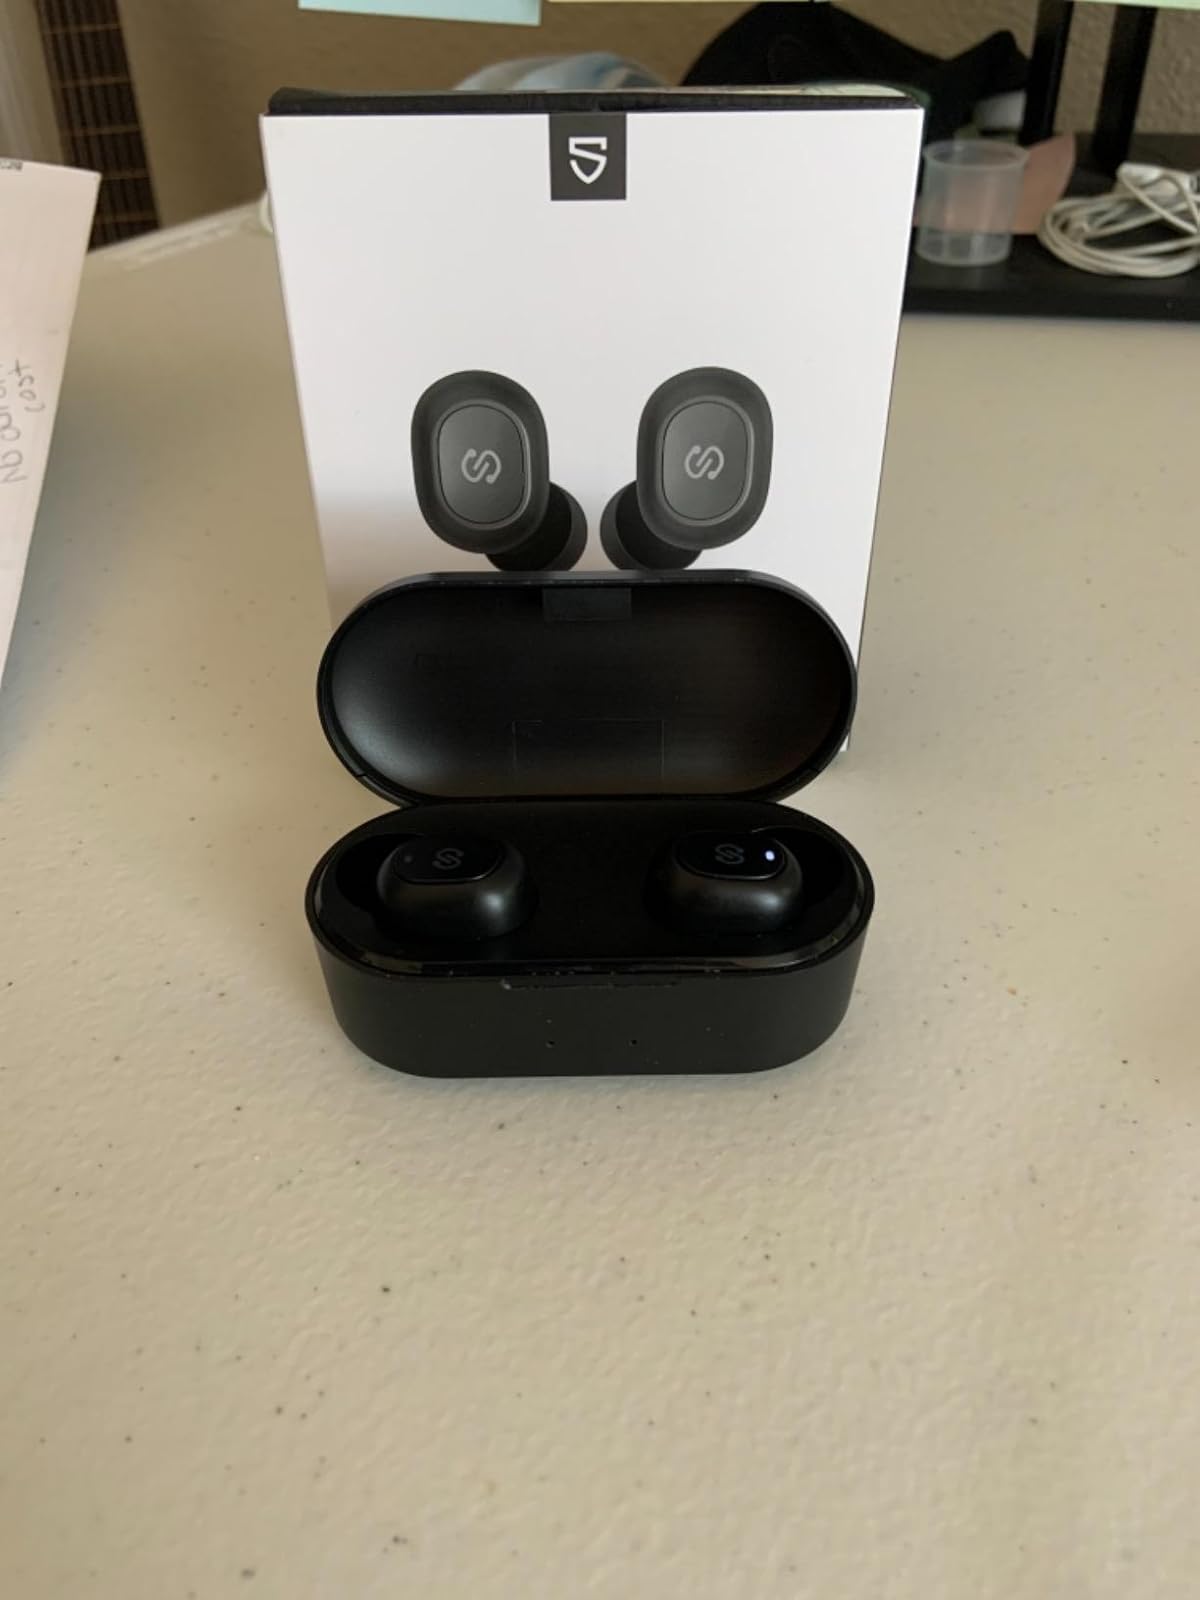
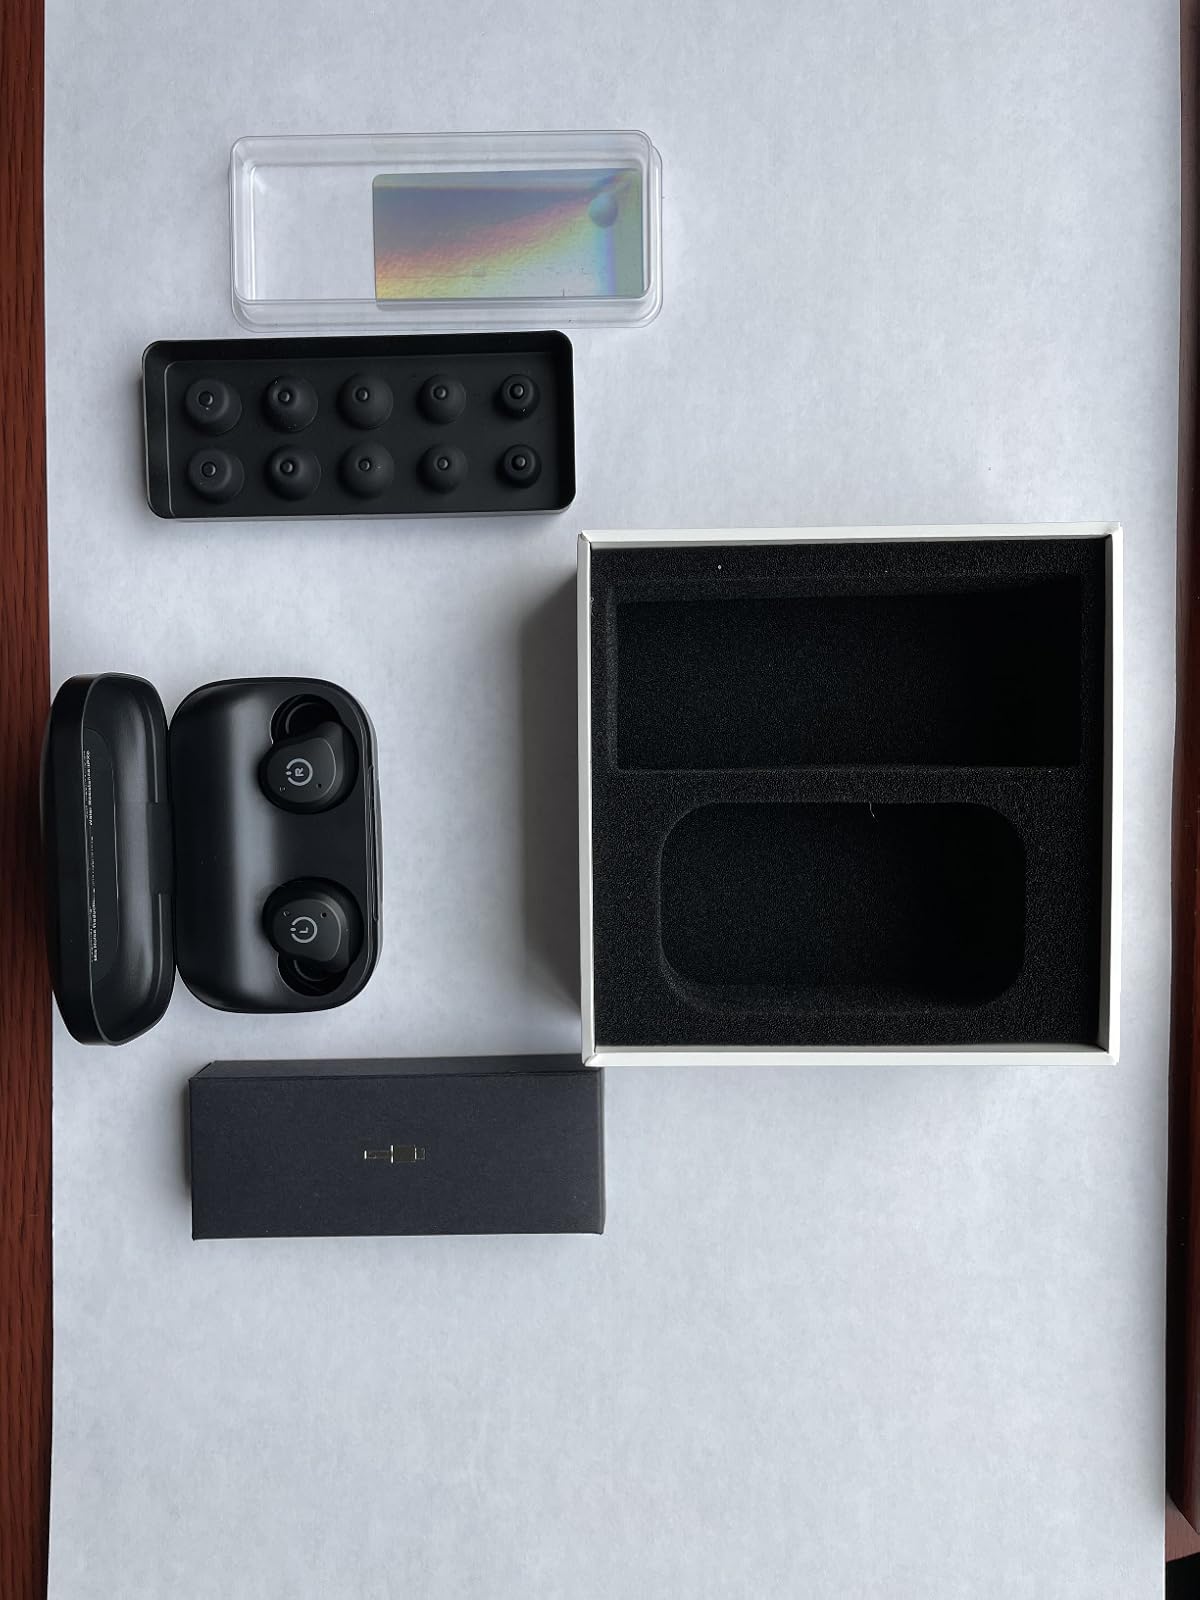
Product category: earbuds
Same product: no